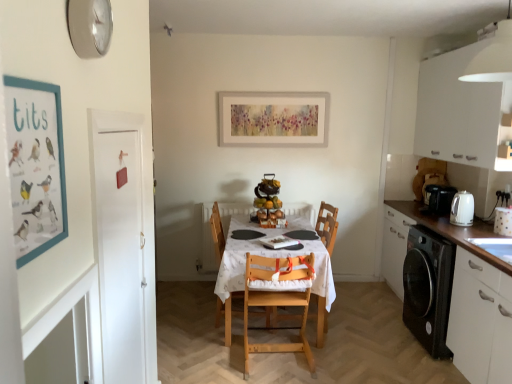
Question: Find some places in the vacant space to the right of wooden highchair at center. Your answer should be formatted as a list of tuples, i.e. [(x1, y1)], where each tuple contains the x and y coordinates of a point satisfying the conditions above. The coordinates should be between 0 and 1, indicating the normalized pixel locations of the points in the image.
Answer: [(0.691, 0.843)]